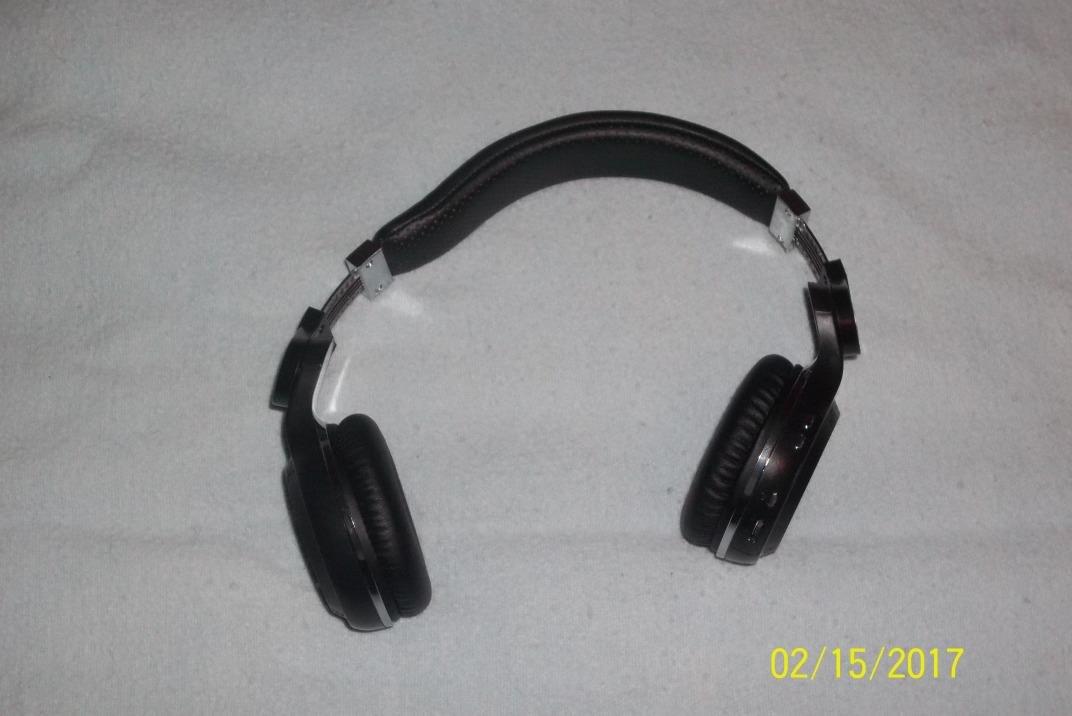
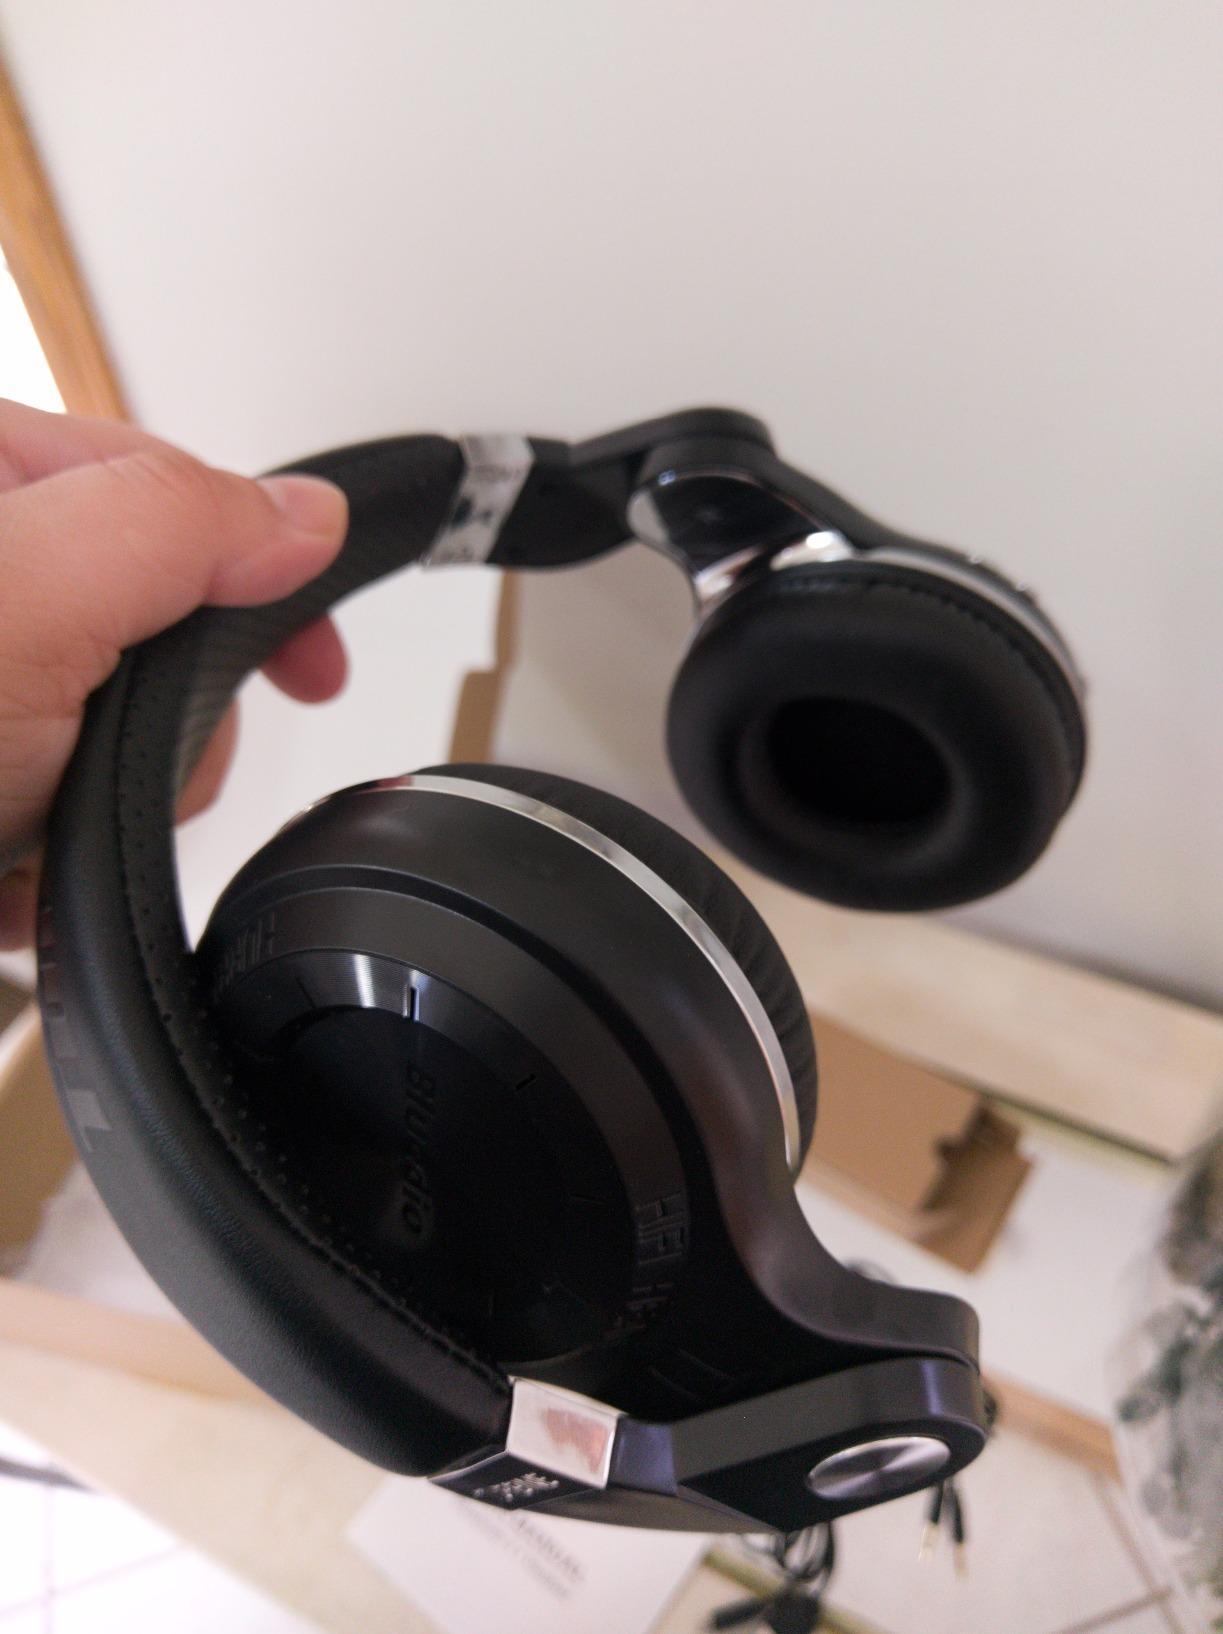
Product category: headphones
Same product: yes